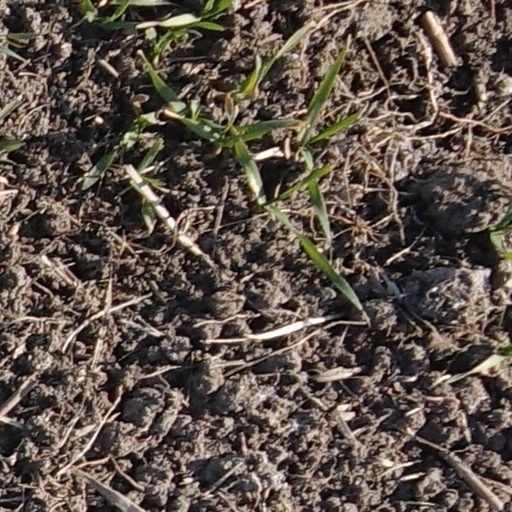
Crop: wheat